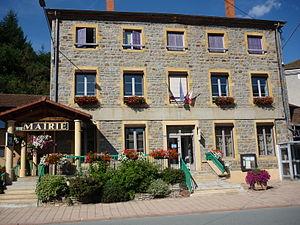
Mairie de Saint-Victor-sur-Rhins dans le département de la Loire
Saint-Victor-sur-Rhins est une commune française située dans le département de la Loire en région Auvergne-Rhône-Alpes.